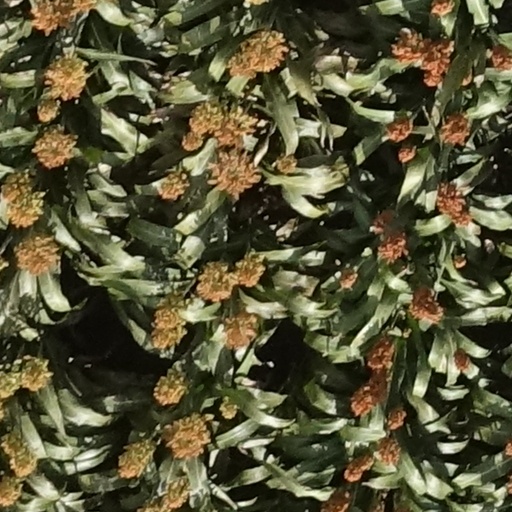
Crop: sorghum